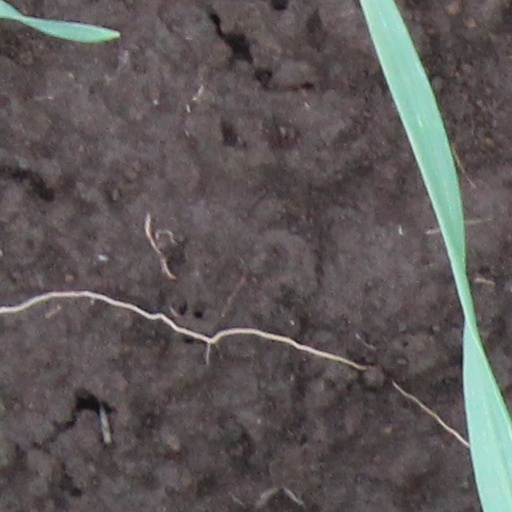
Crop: wheat